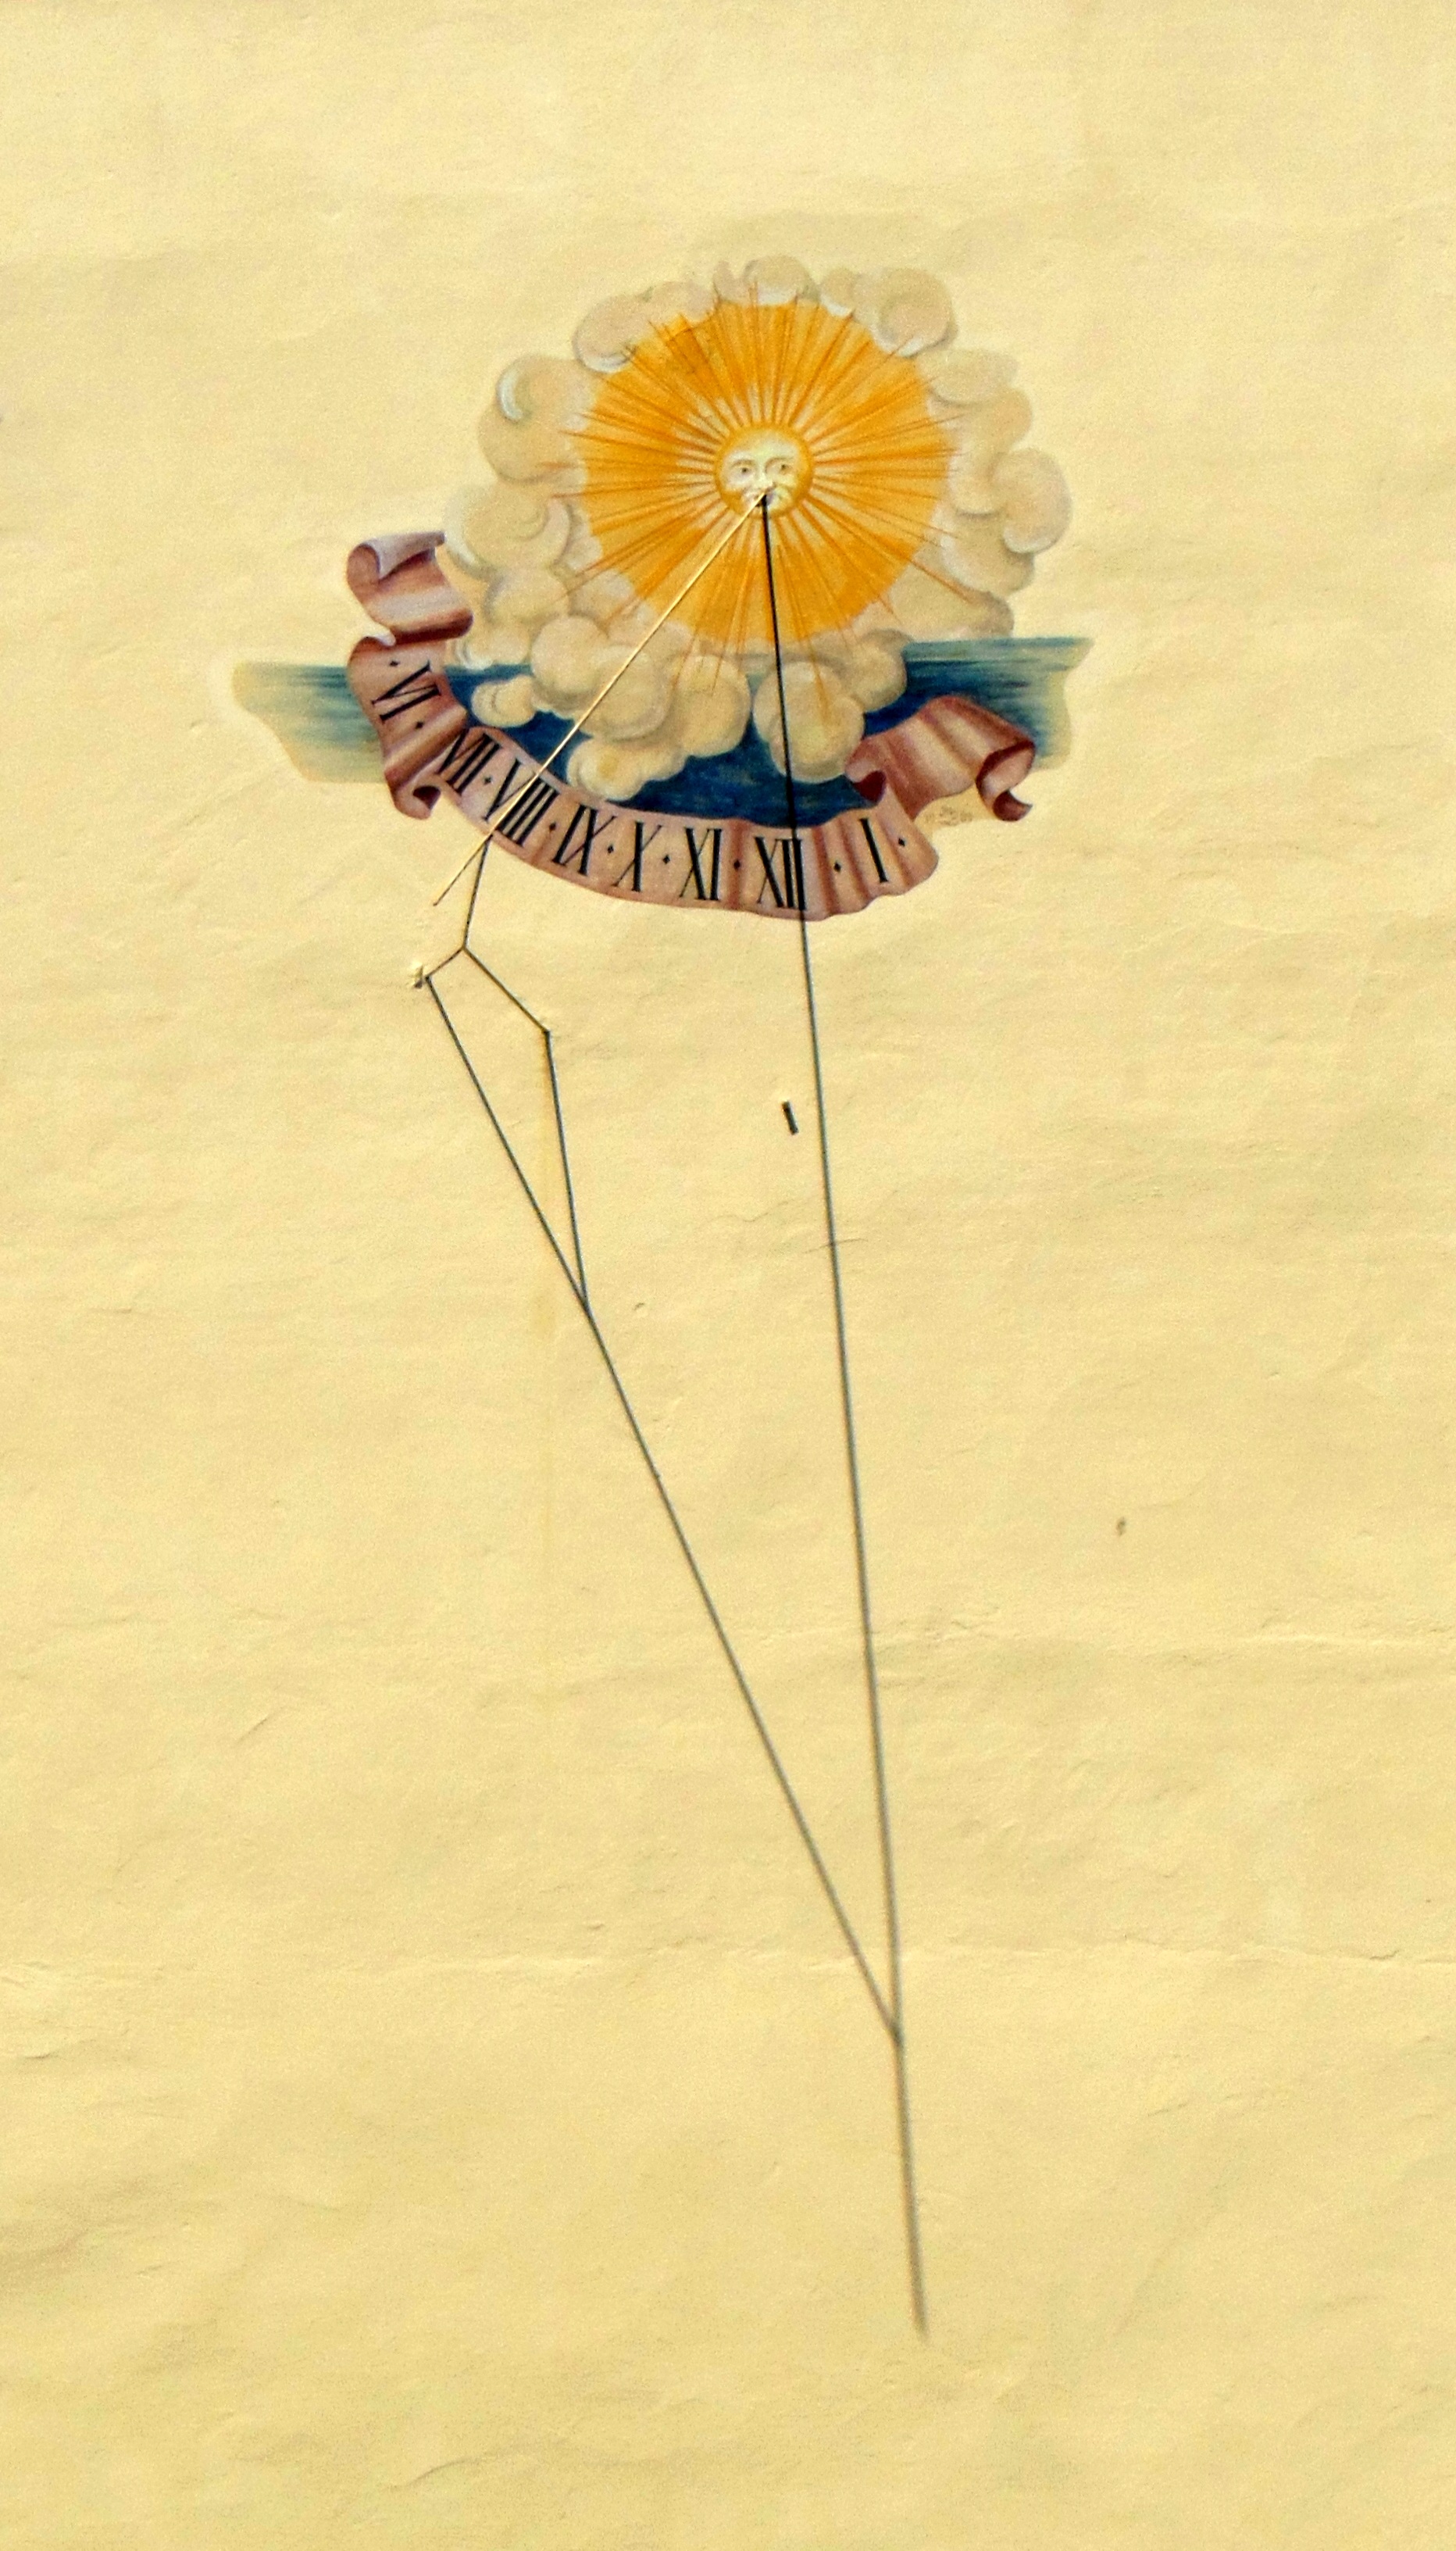
sun, flower, umbrella, church, yellow, toy, timepiece, art, illustration, bavaria, sundial, upper bavaria, fashion accessory, t ling